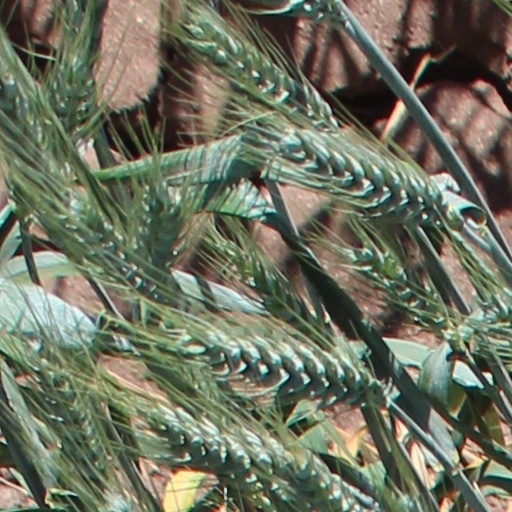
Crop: wheat